Question: What color is the grass?
Tambaya: Wane launi ne ciyawa?
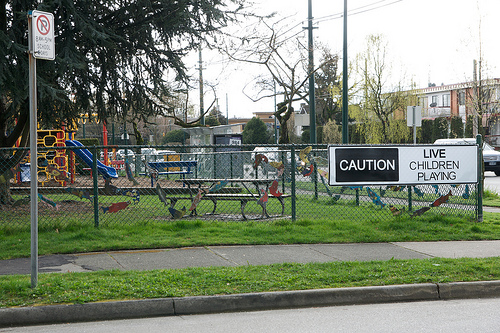
Answer: Green.
Amsa: Kore.